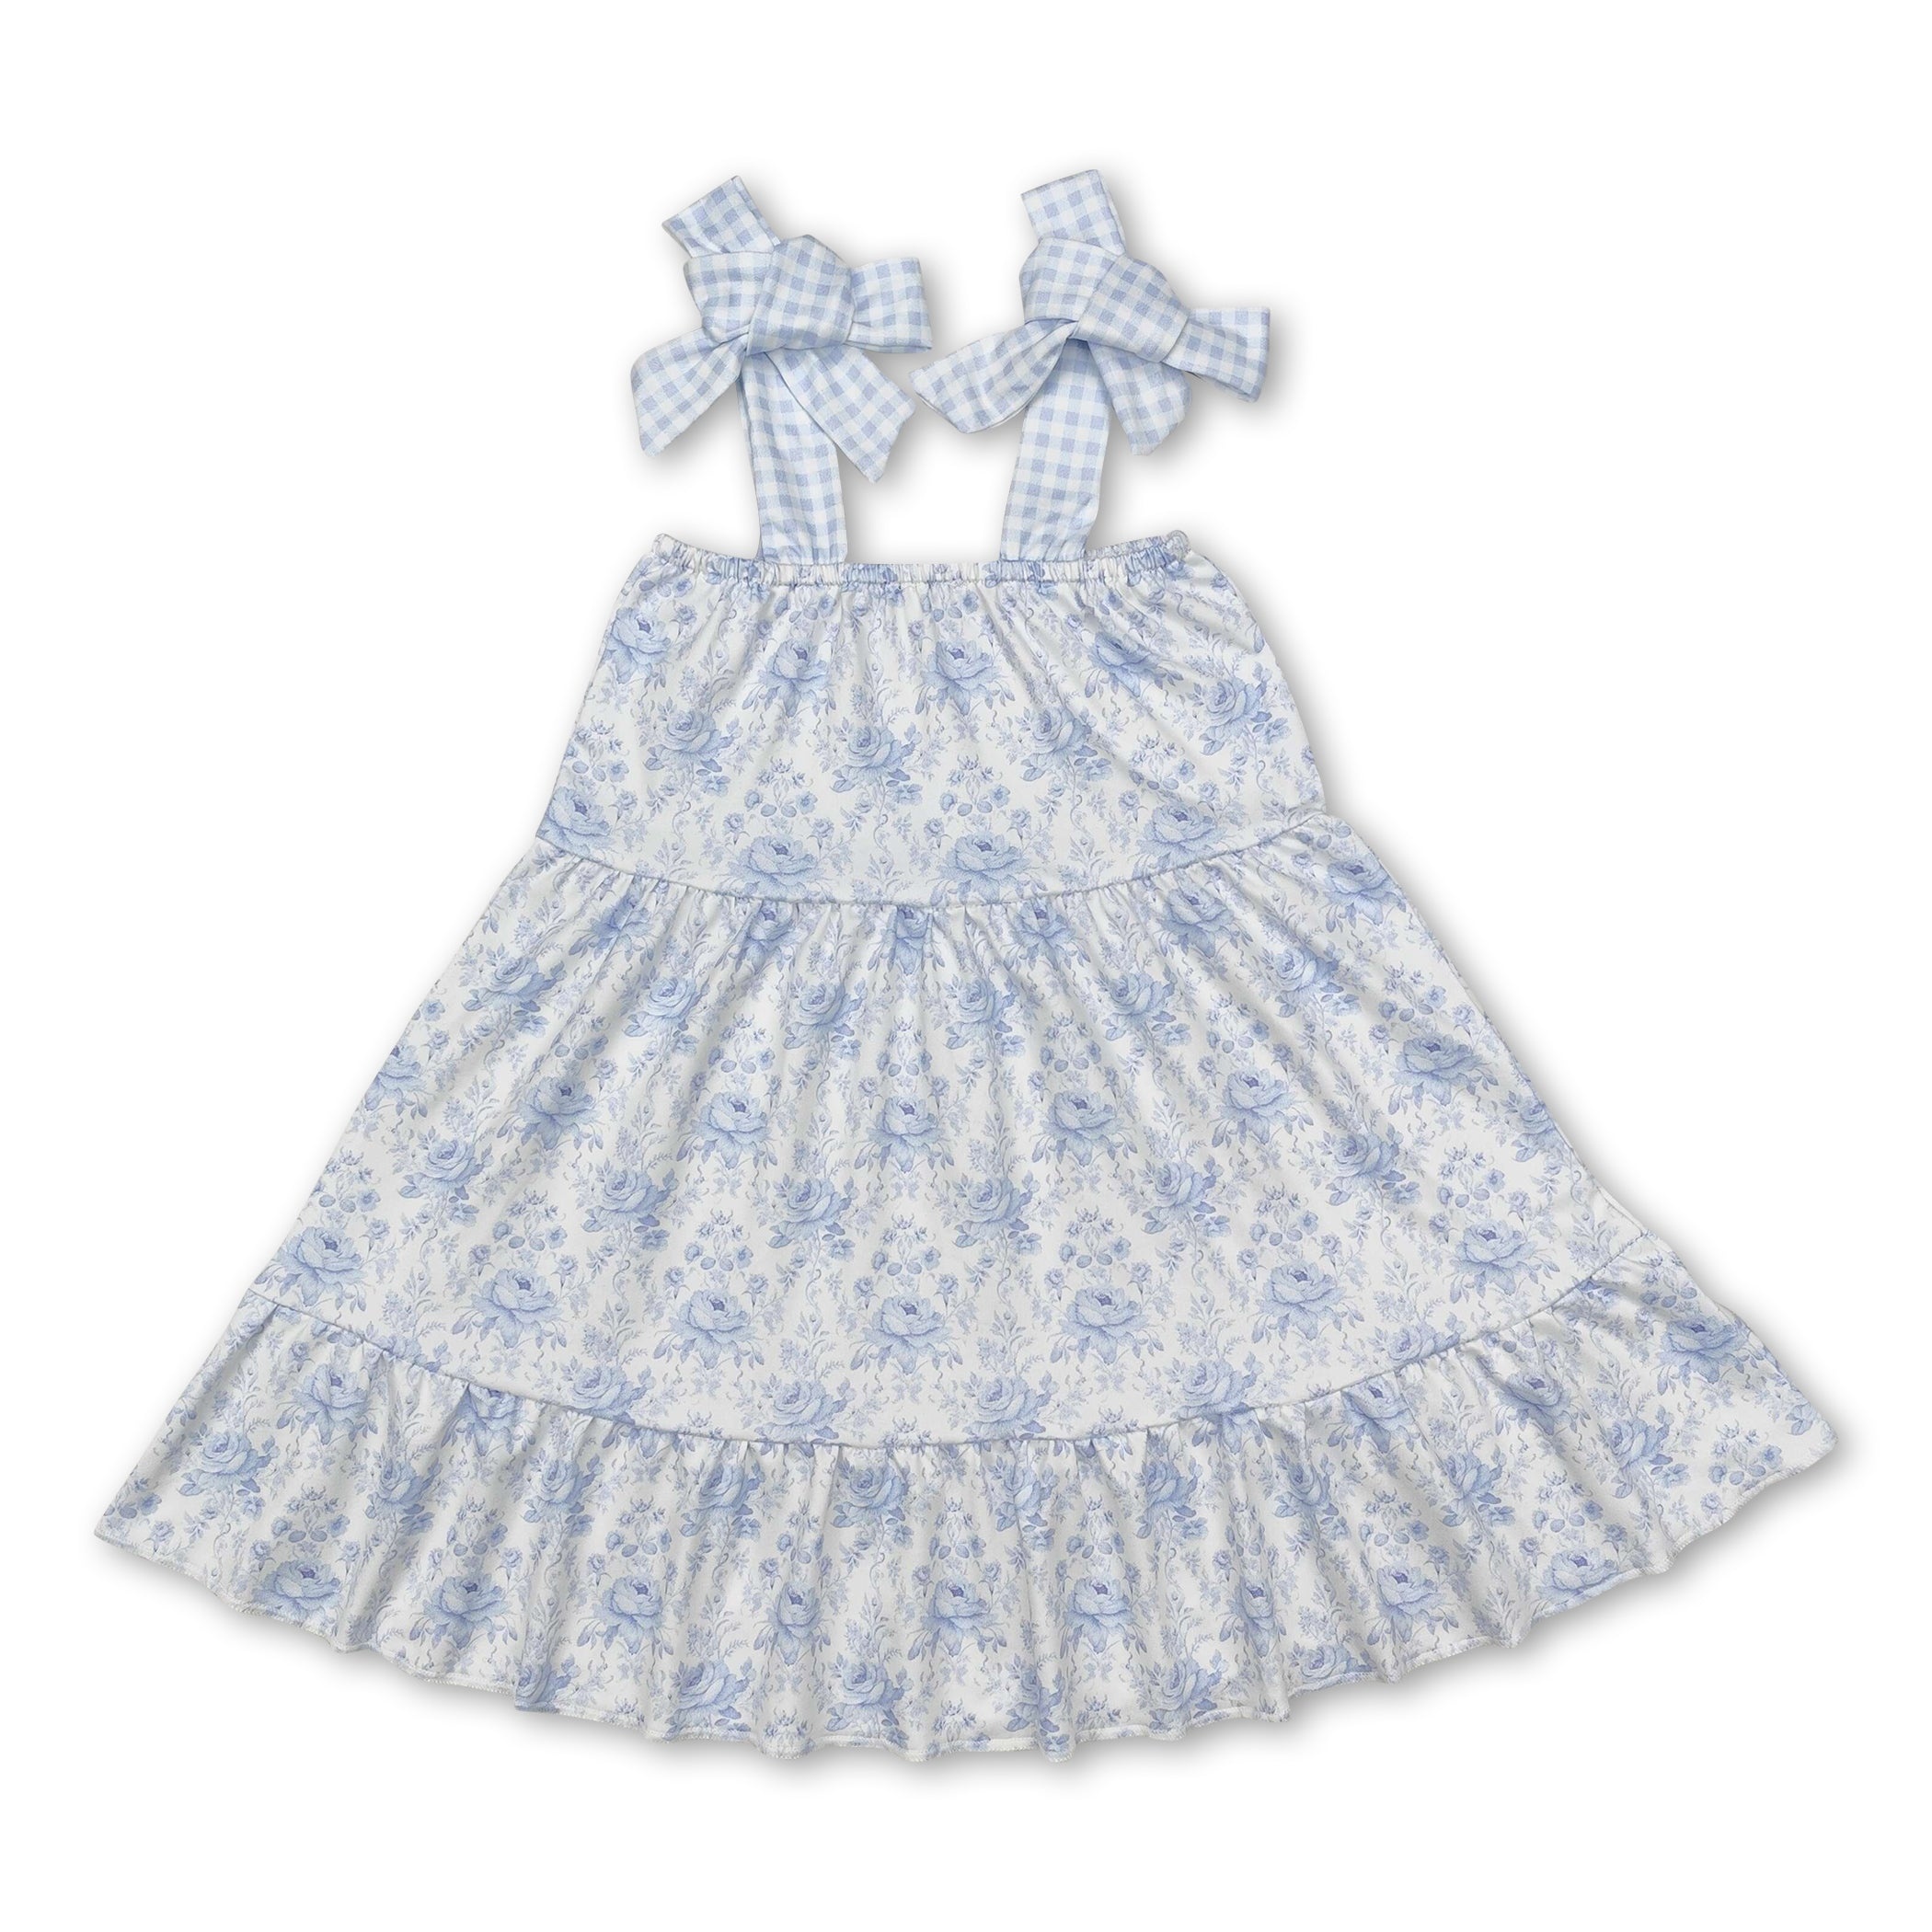
Light blue plaid straps floral ruffle baby girls dresses
Material is milk silk True to size Delivery time: 3-10 days
Brand: Yawoo Garments
Category: Apparel & Accessories > Clothing > Baby & Toddler Clothing > Baby & Toddler Dresses